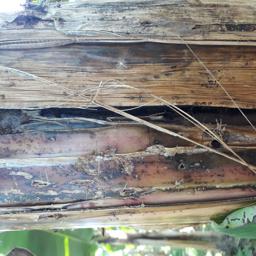
Label: PSEUDOSTEM WEEVIL